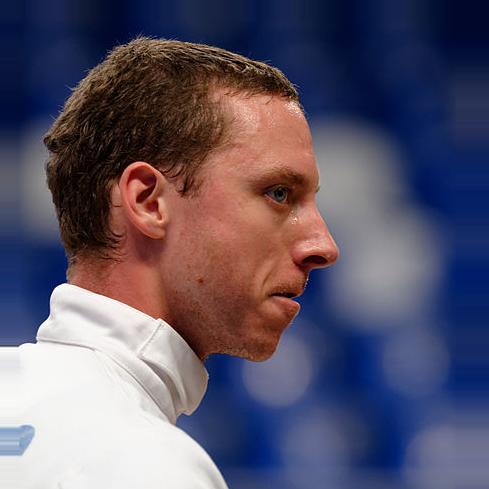
Age: 28